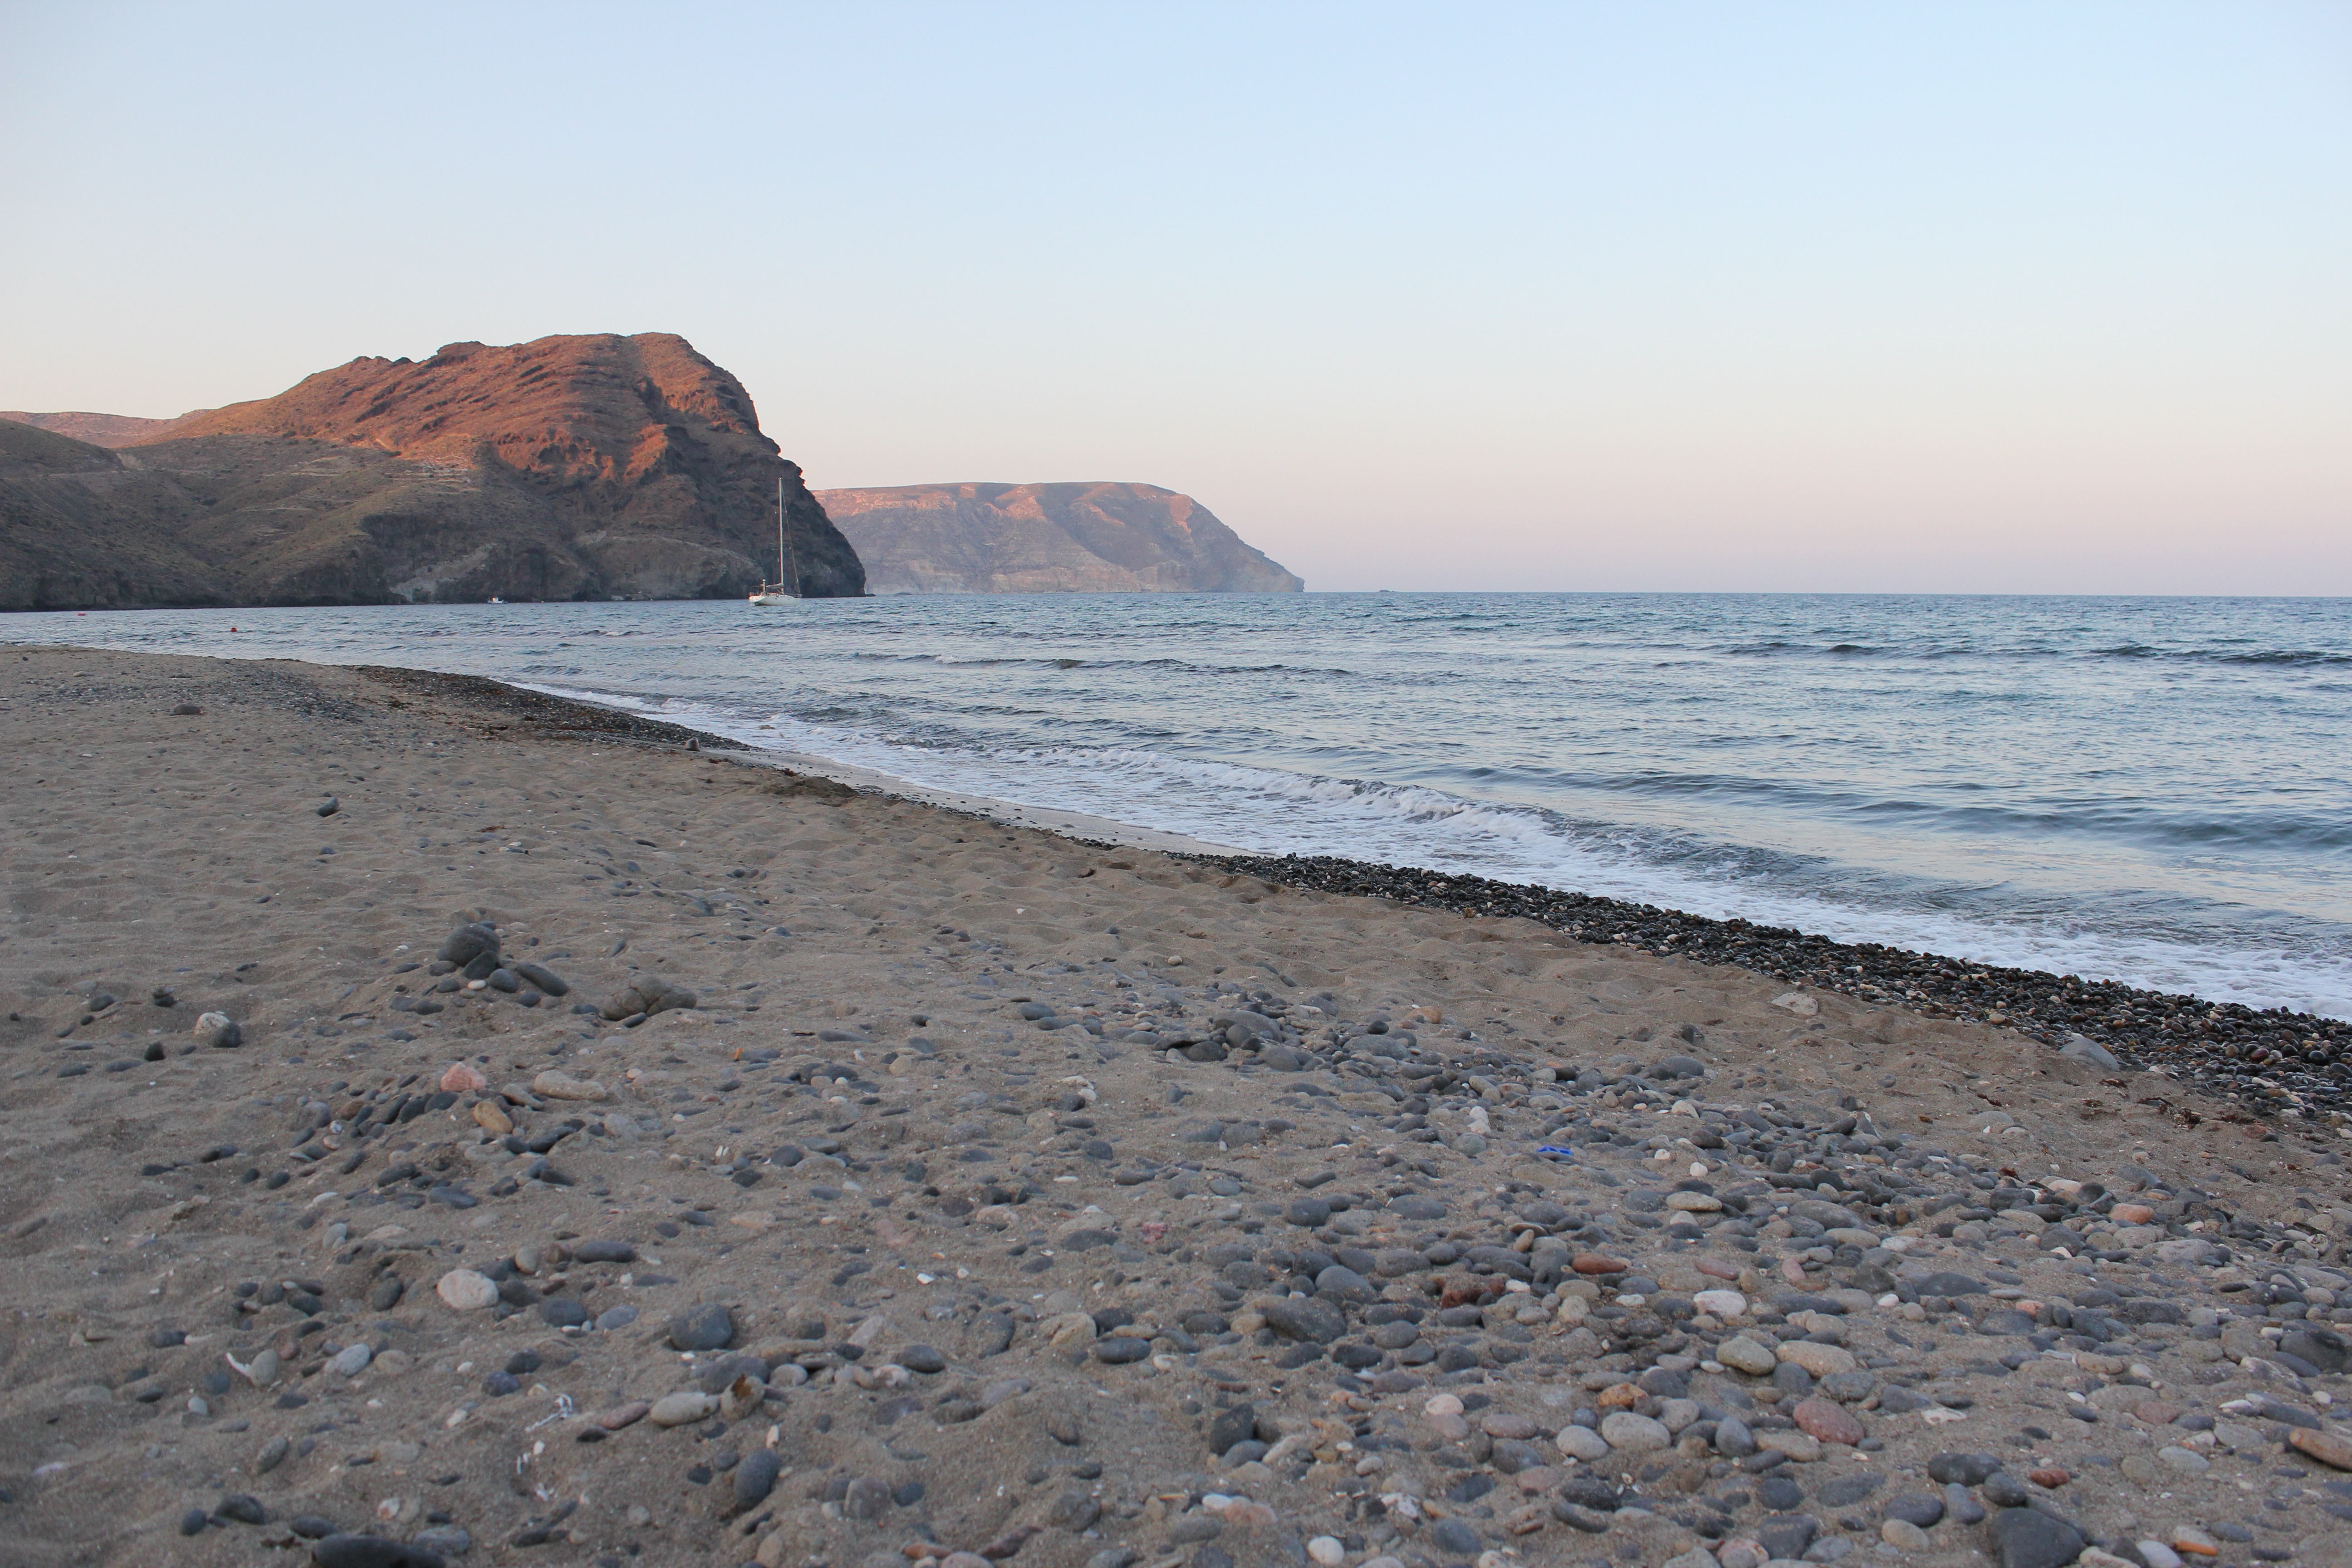
beach, landscape, sea, coast, nature, sand, rock, ocean, horizon, sunset, shore, wave, cliff, cove, bay, terrain, body of water, stones, waves, costa, cape, wind wave